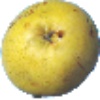
Label: pear_monster